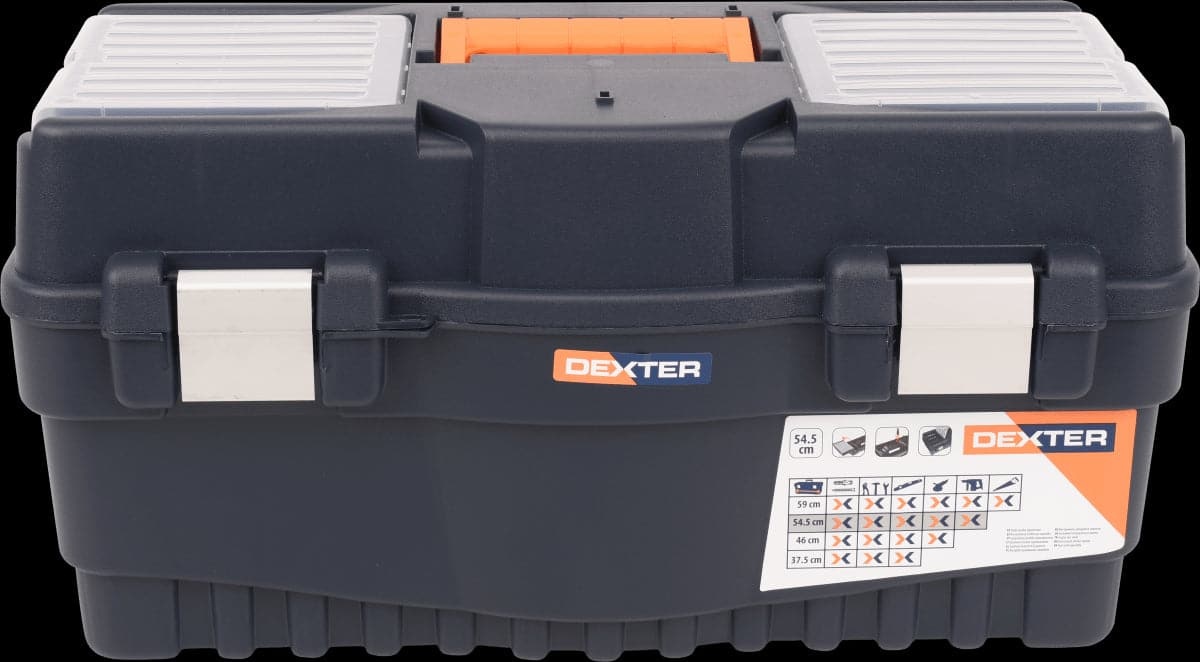
DEXTER TOOL CASE 27X28X55CM 22 INCHES PLASTIC
DEXTER toolbox W 27.1 x H 27.8 cm, depth 21.5 mm Store and transport tools and screws - Metal locks EAN: 5901238217305 Manufacturer's warranty (in years): 2 Country of manufacture: Poland Depth (in mm): 215 Length (in cm): 54.7 Height (in cm): 27.8 Packaging dimensions Height (cm): 27.4000 Width (cm): 54.4000 Depth (cm): 27.3000 Weight (Kg): 2.4400
Brand: Bricocenter
Category: Hardware > Hardware Accessories > Tool Storage & Organization > Tool Boxes